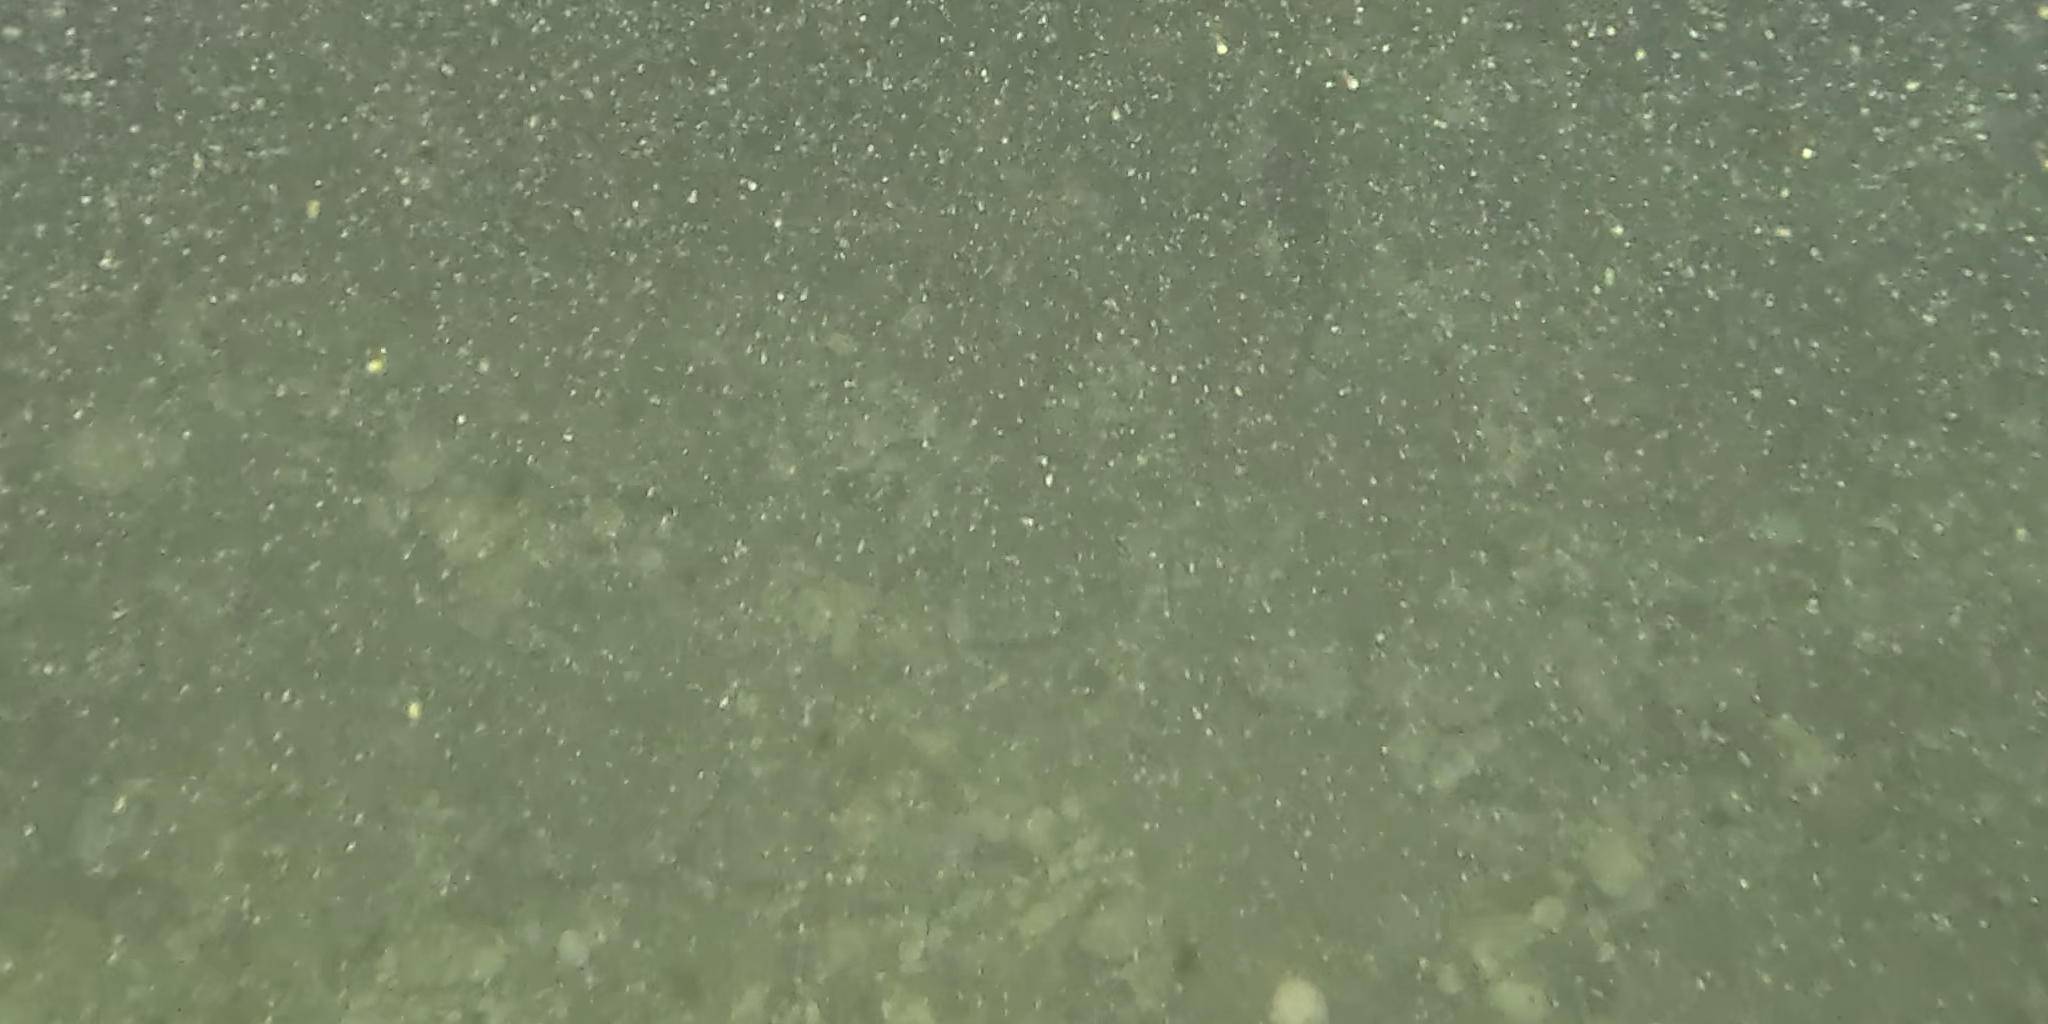
Seabed habitat: stone